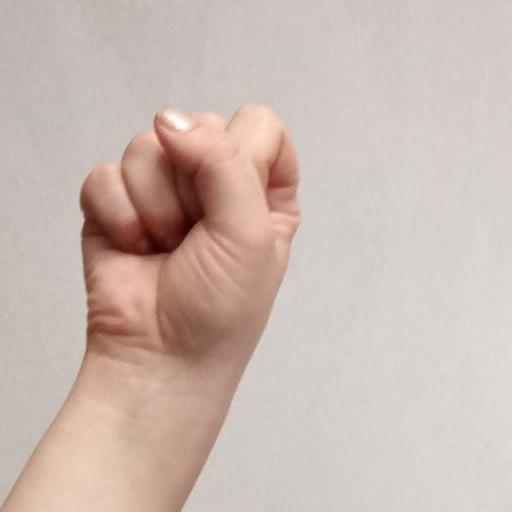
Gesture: fist